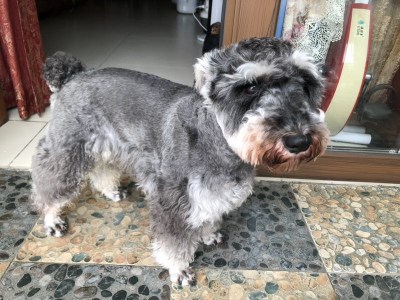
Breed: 2342-n000102-miniature_schnauzer